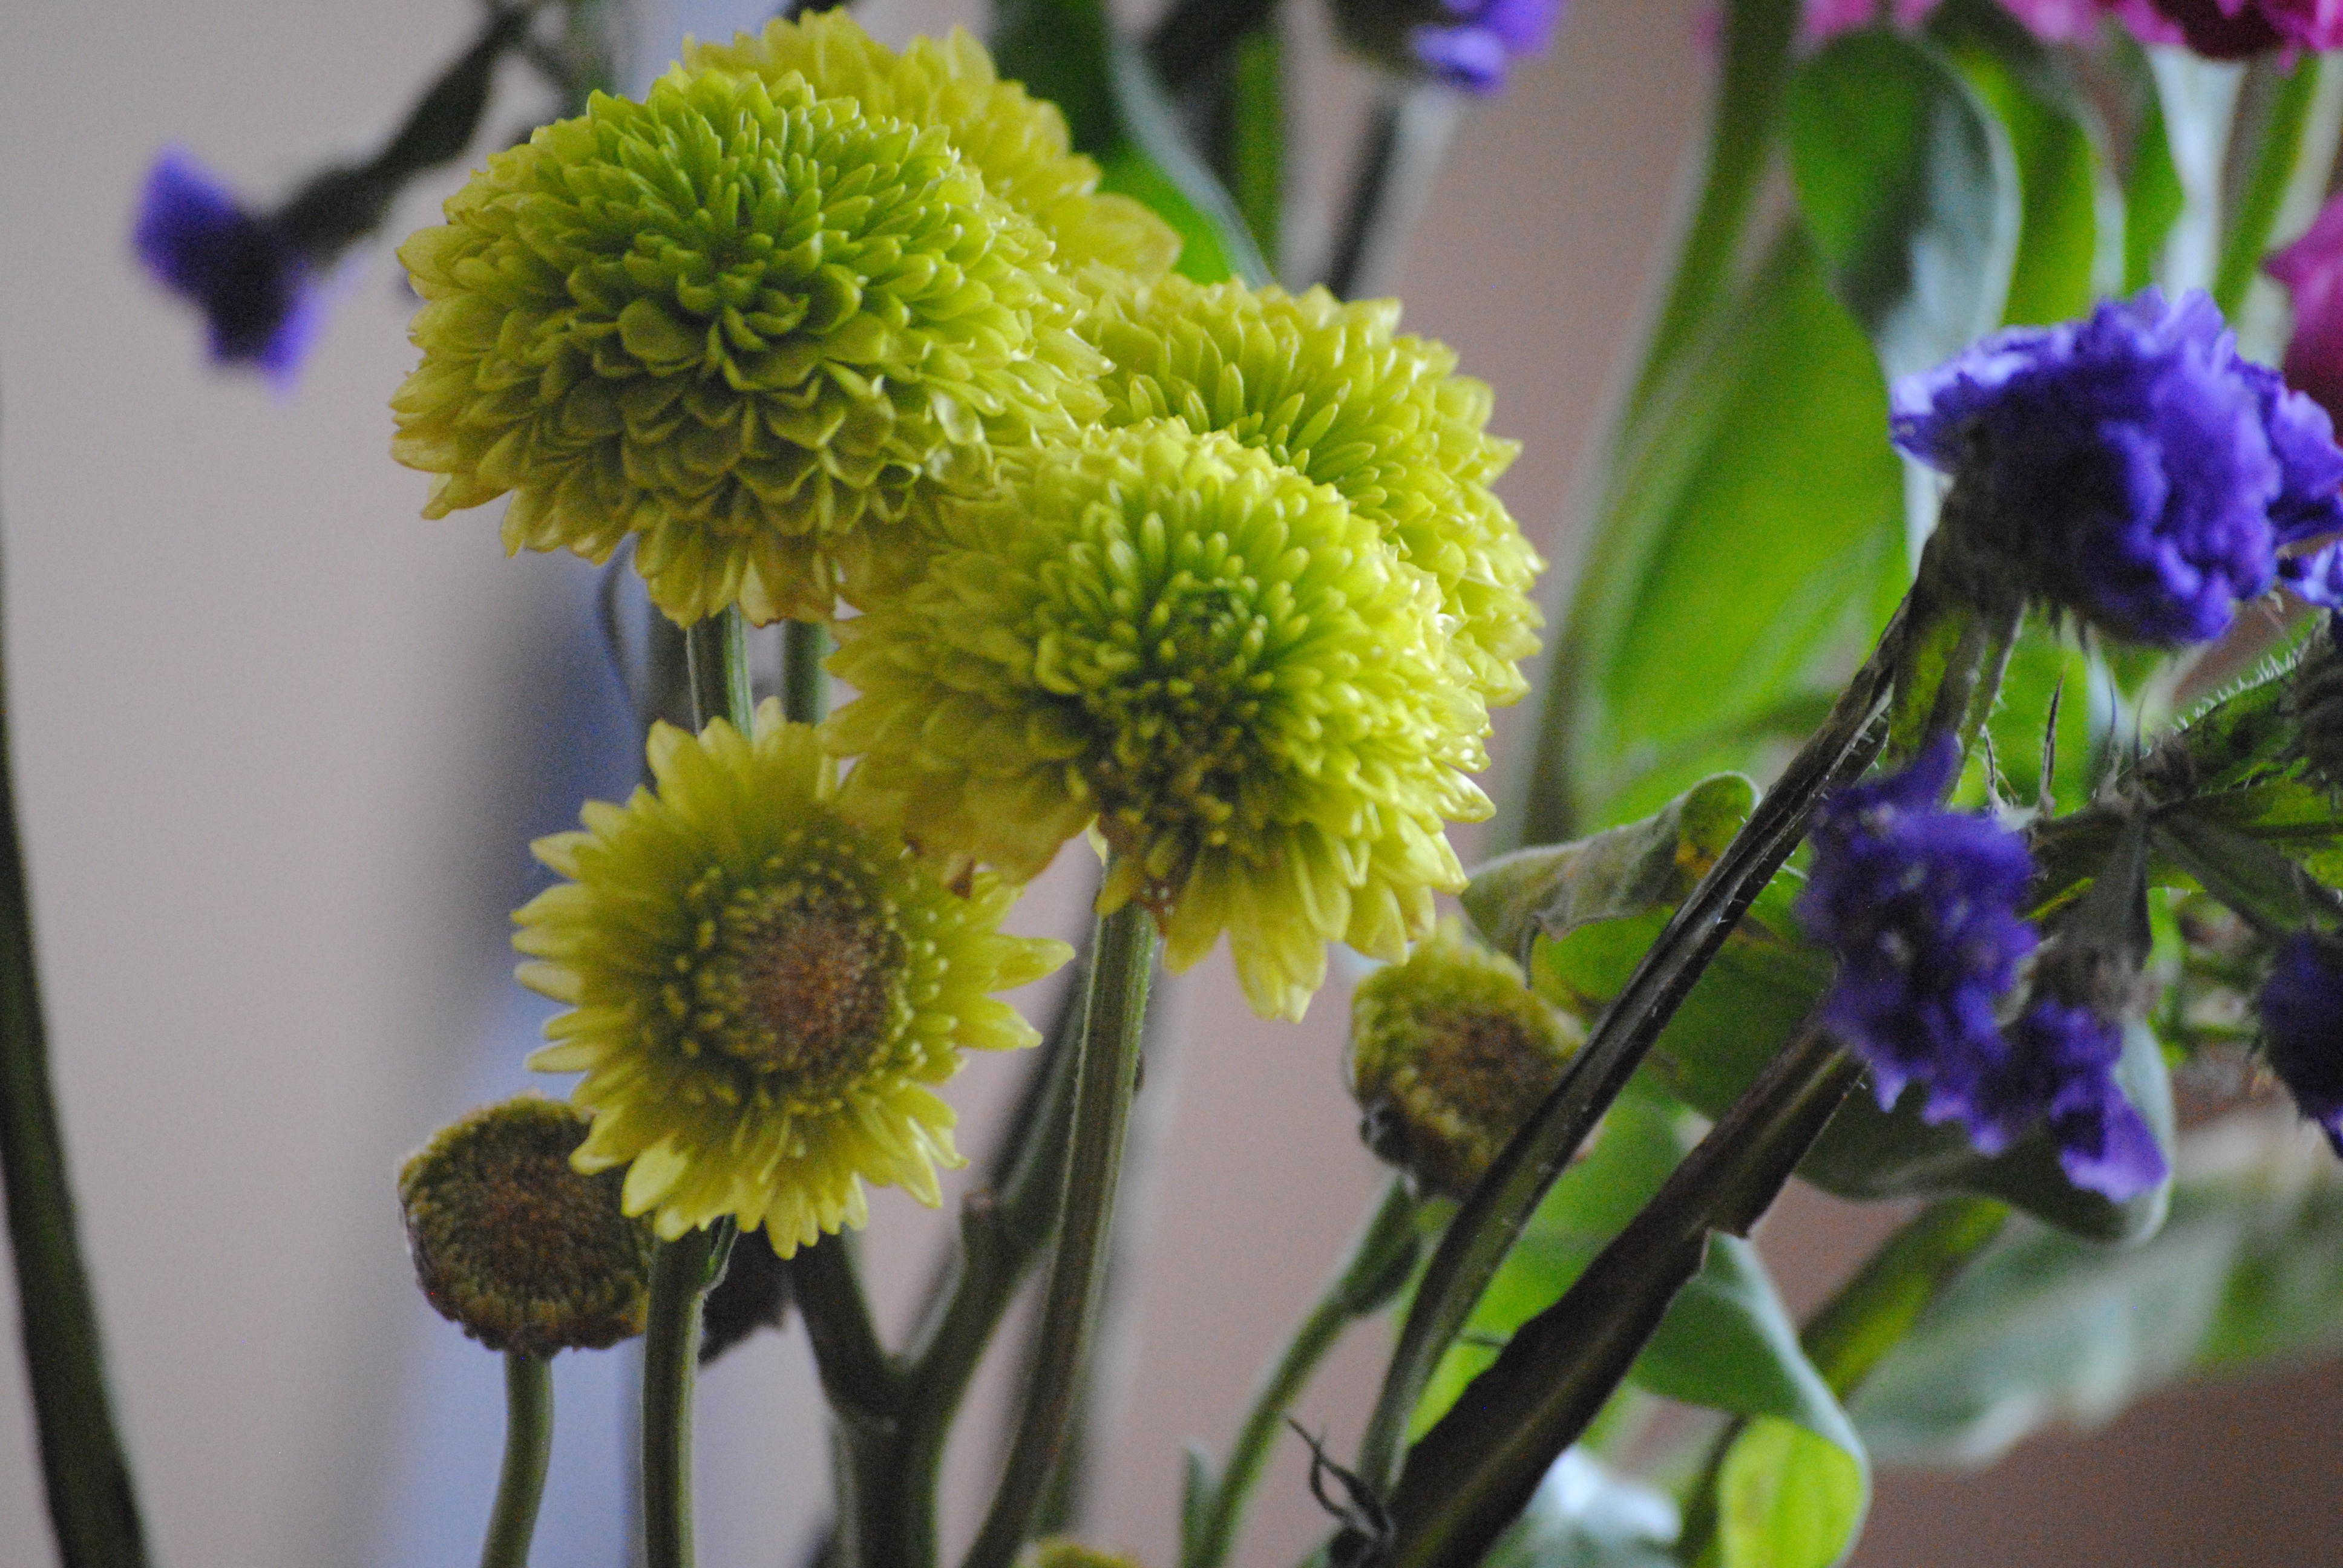
nature, grass, blossom, plant, white, field, meadow, leaf, flower, petal, bloom, cute, summer, floral, celebration, environment, love, decoration, pattern, spring, green, herb, color, natural, holiday, fresh, botany, blooming, colorful, yellow, garden, pink, wedding, flora, season, wildflower, flowers, card, sunny, design, floristry, macro photography, flowering plant, annual plant, plant stem, land plant